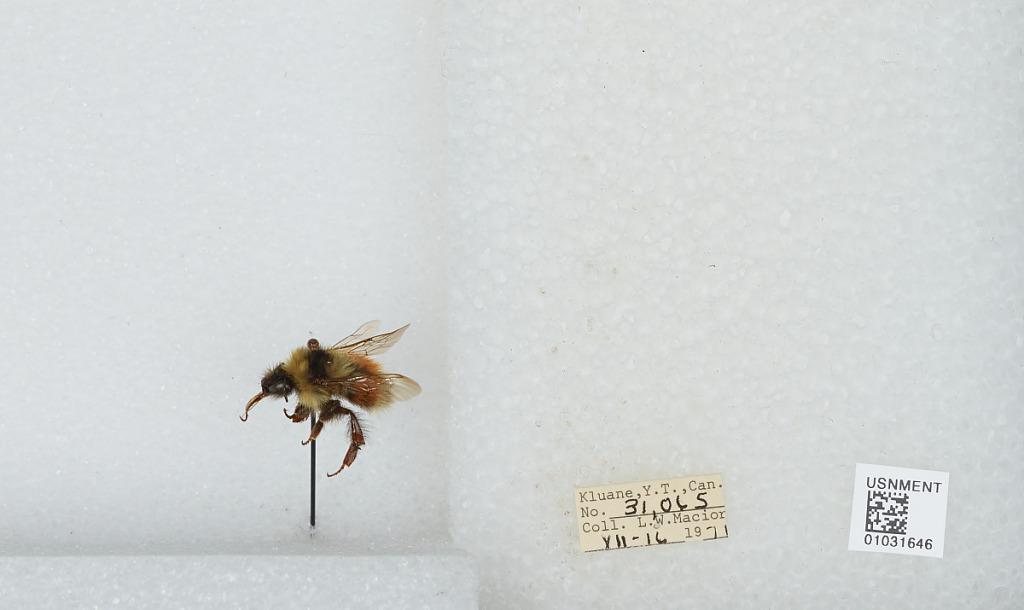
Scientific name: Bombus (Pyrobombus) sylvicola Kirby
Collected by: L. Macior
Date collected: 1971-7-16
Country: Canada
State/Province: Yukon Territory
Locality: Kluane
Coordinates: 60.75, -139.5